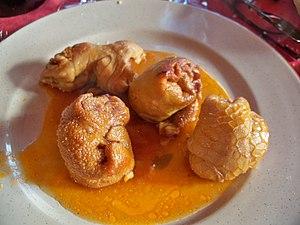
Défarde
La cuisine dauphinoise, qui correspond aux trois départements de la Drôme, des Hautes-Alpes et de l'Isère, est un compromis entre celle de la Provence et celle de la Savoie. Elle tire donc ses racines à la fois dans une tradition méditerranéenne et alpine, ce qui lui a donné des spécificités qui lui sont propres.